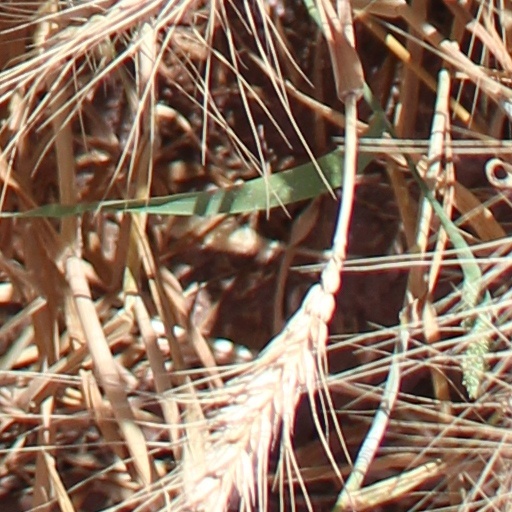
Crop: wheat